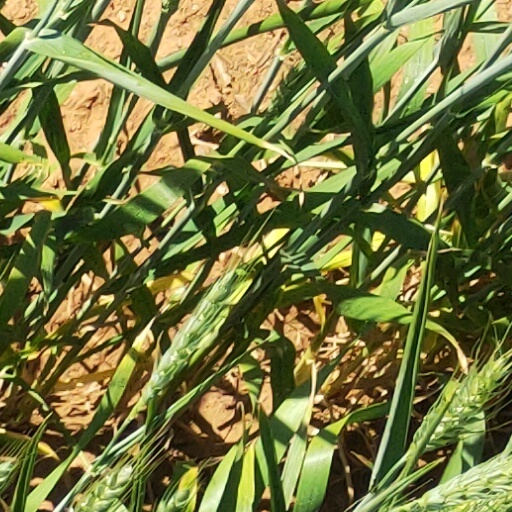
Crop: wheat